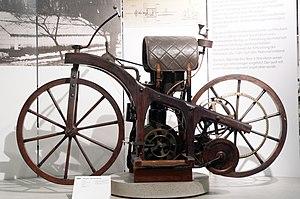
Une motocyclette, plus couramment désignée par son abréviation moto, est un véhicule motorisé, sans carrosserie, à deux roues le plus souvent monotraces, pouvant être équipé d'un side-car. Inventée au XIXᵉ siècle dans le même temps que les premiers moteurs thermiques, les motos se déclinent aujourd'hui en plusieurs types selon leurs usages : sportive, supermotard, routière, tout chemin, etc. Le conducteur, appelé cyclomotoriste, motard ou motocycliste, y est assis à califourchon sur la selle, les mains tiennent le guidon et les pieds sont sur des repose-pieds. Un passager peut se tenir à califourchon derrière le pilote si la motocyclette est conçue pour.
Wilhelm Maybach est un ingénieur et industriel allemand. Il est disciple et ami de l'inventeur du moteur à explosion, Gottlieb Daimler, avec qui il a travaillé. Il est le fondateur de la marque de voiture de luxe allemande Maybach.